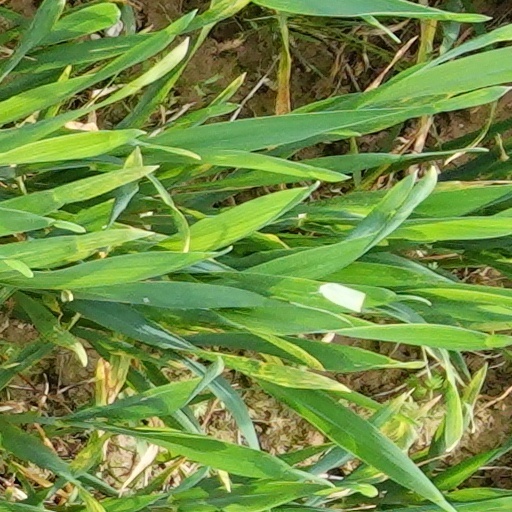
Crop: wheat